Northeast Normal University

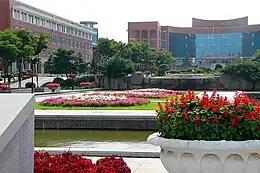
School campus

Northeast Normal University (NENU) is a public normal university in Changchun, Jilin, China. It is affiliated with the Ministry of Education, and co-funded by the Ministry of Education and the Jilin Provincial People's Government. The university is part of Project 211 and the Double First-Class Construction.